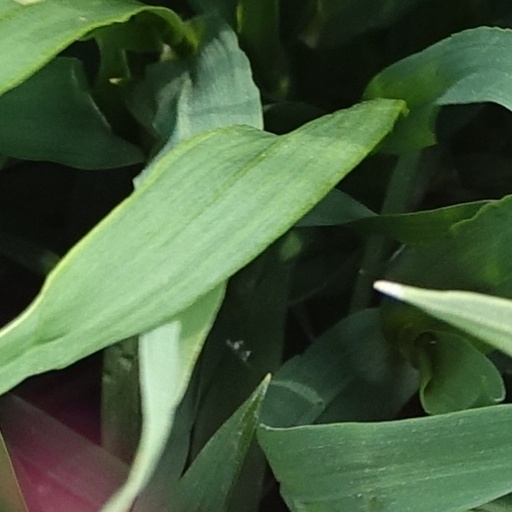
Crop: wheat